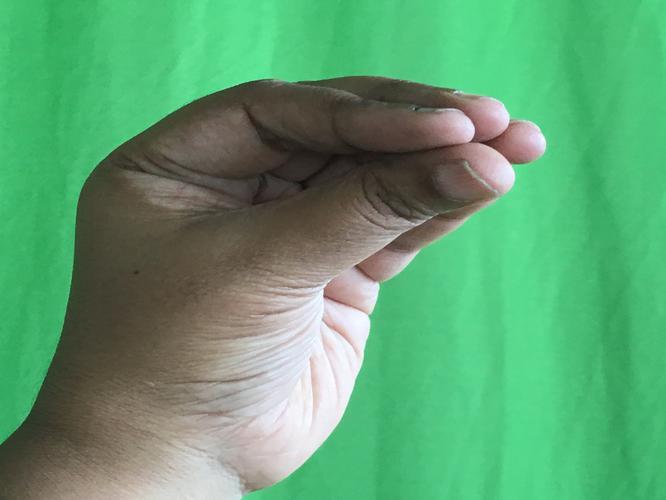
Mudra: Mukulam
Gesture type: single_hand